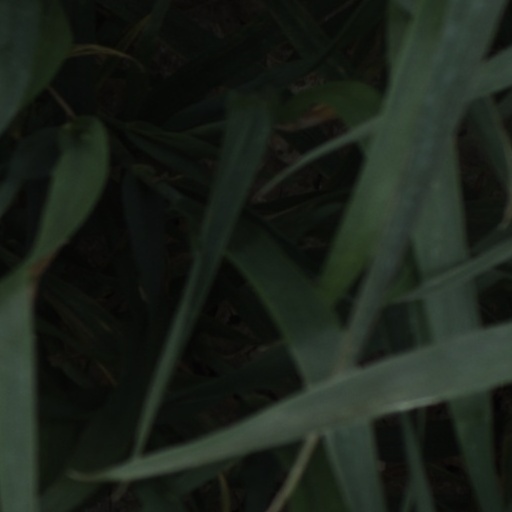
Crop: wheat